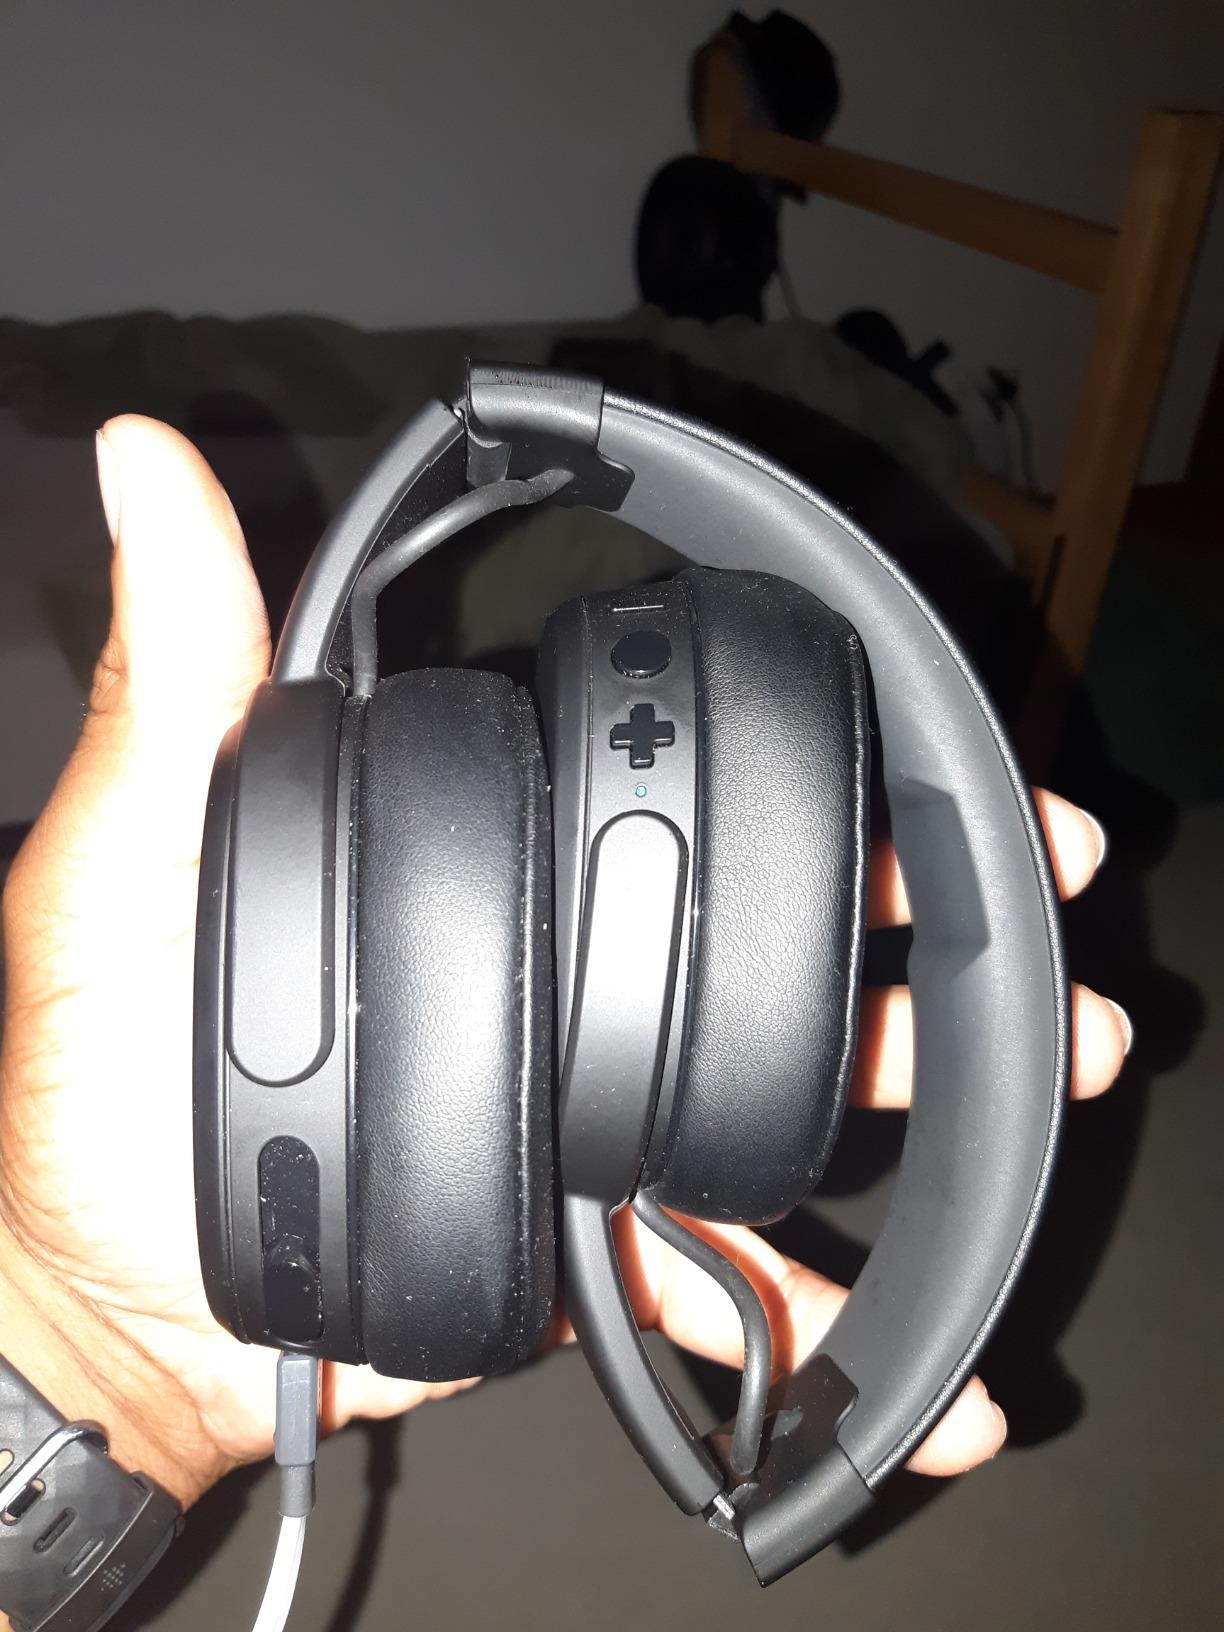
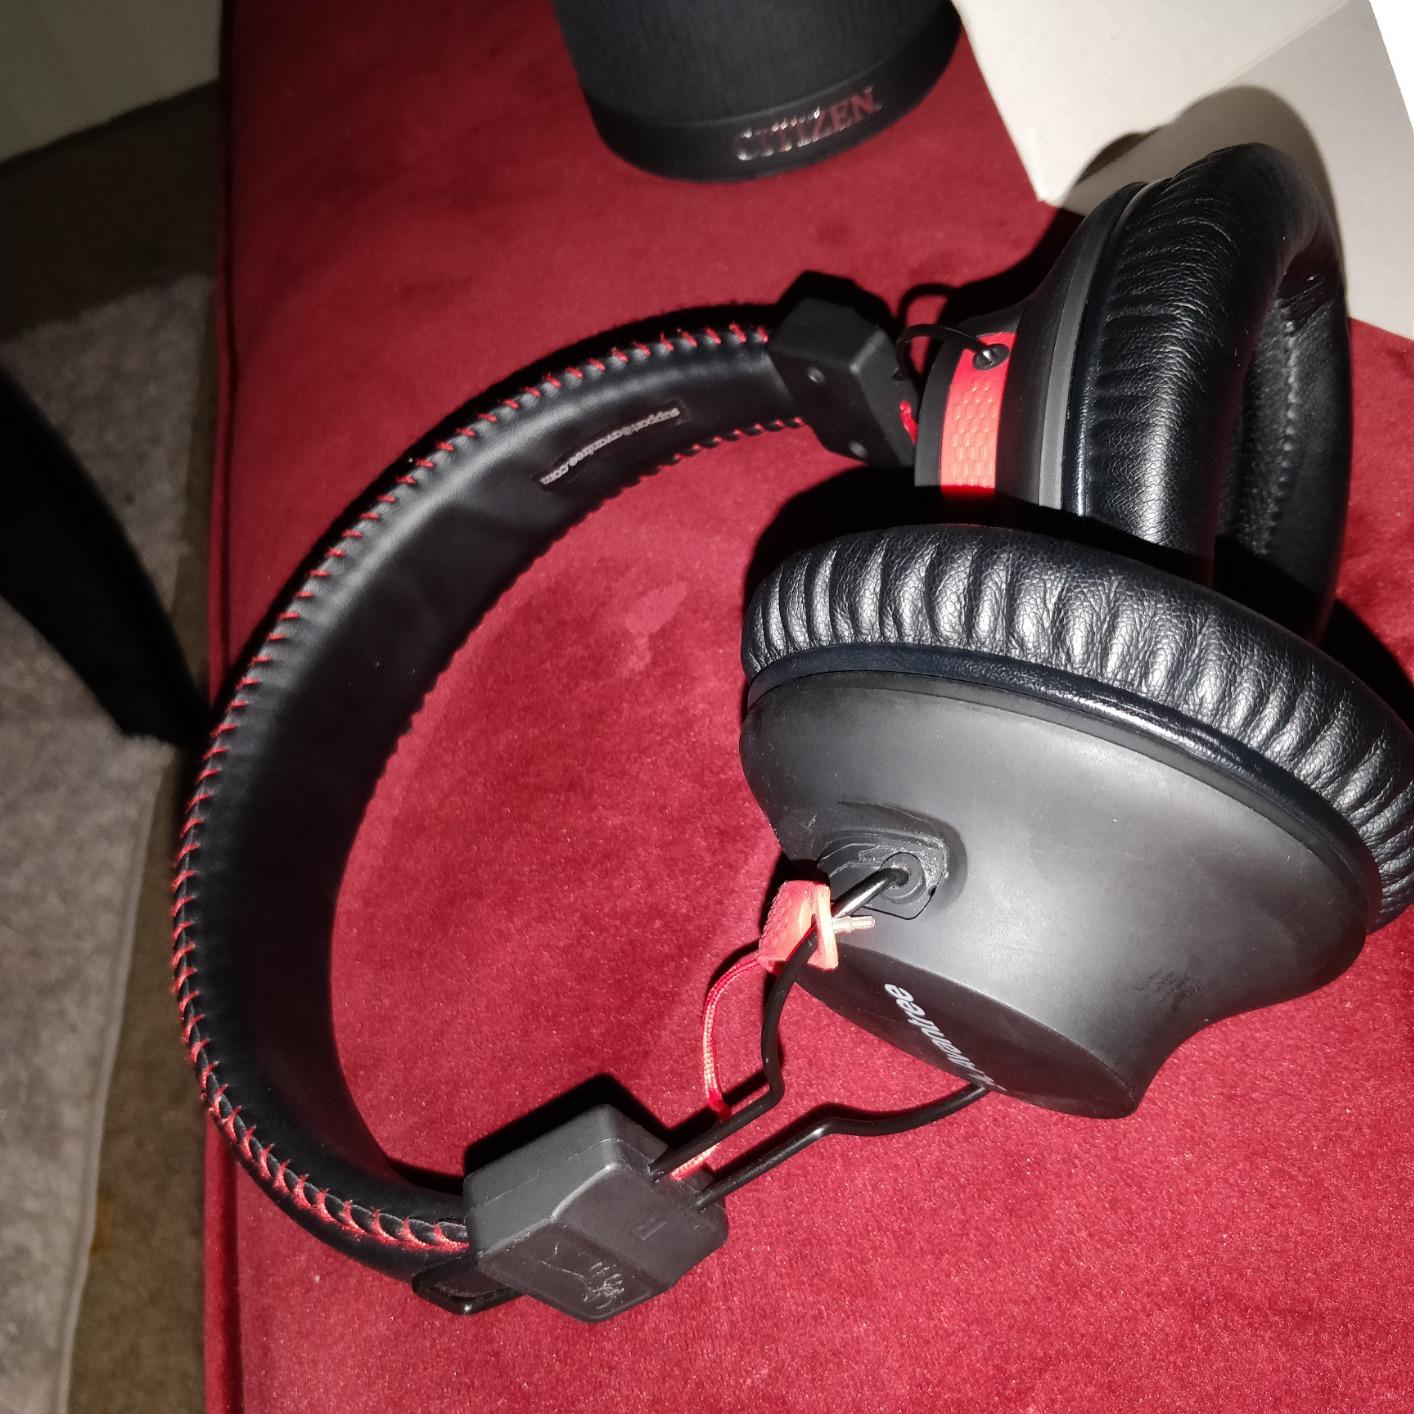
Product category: headphones
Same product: no